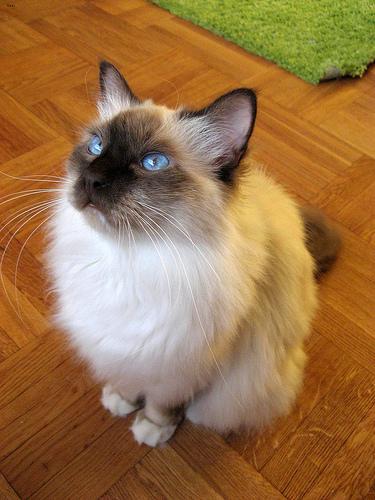
Breed: Birman